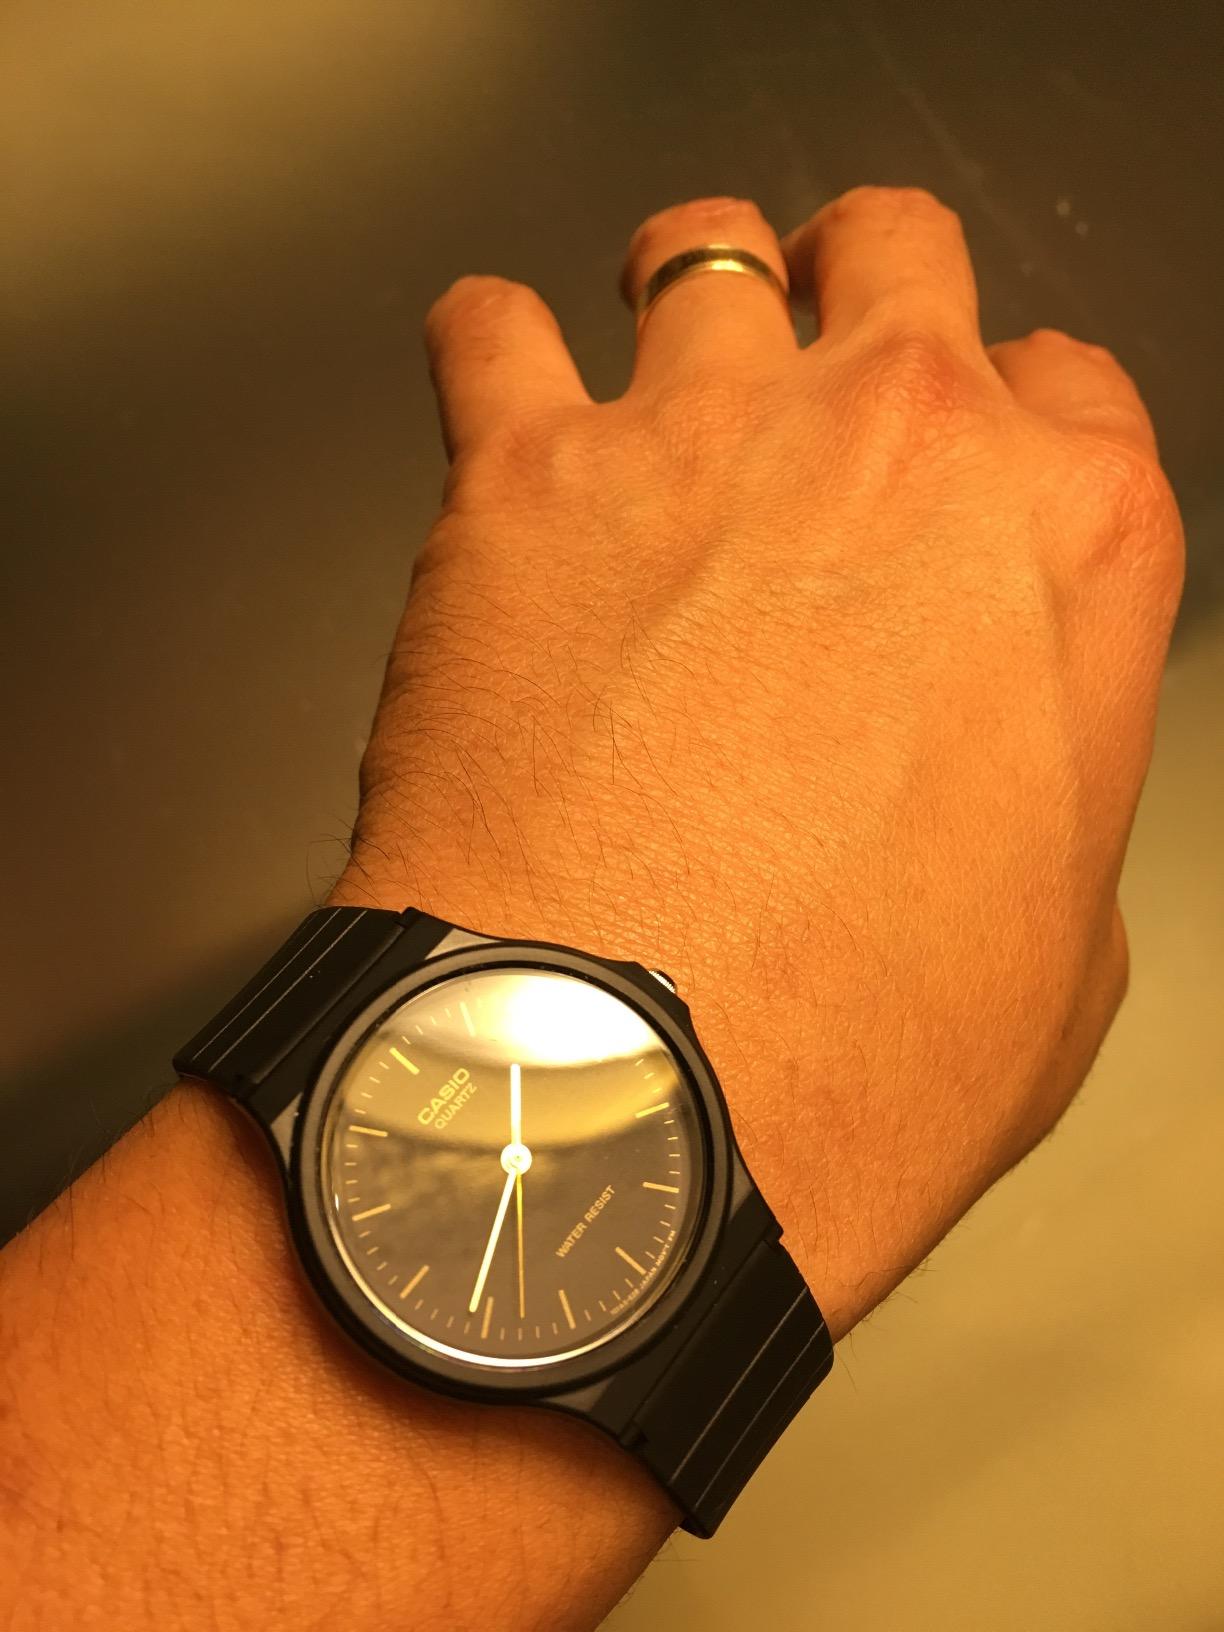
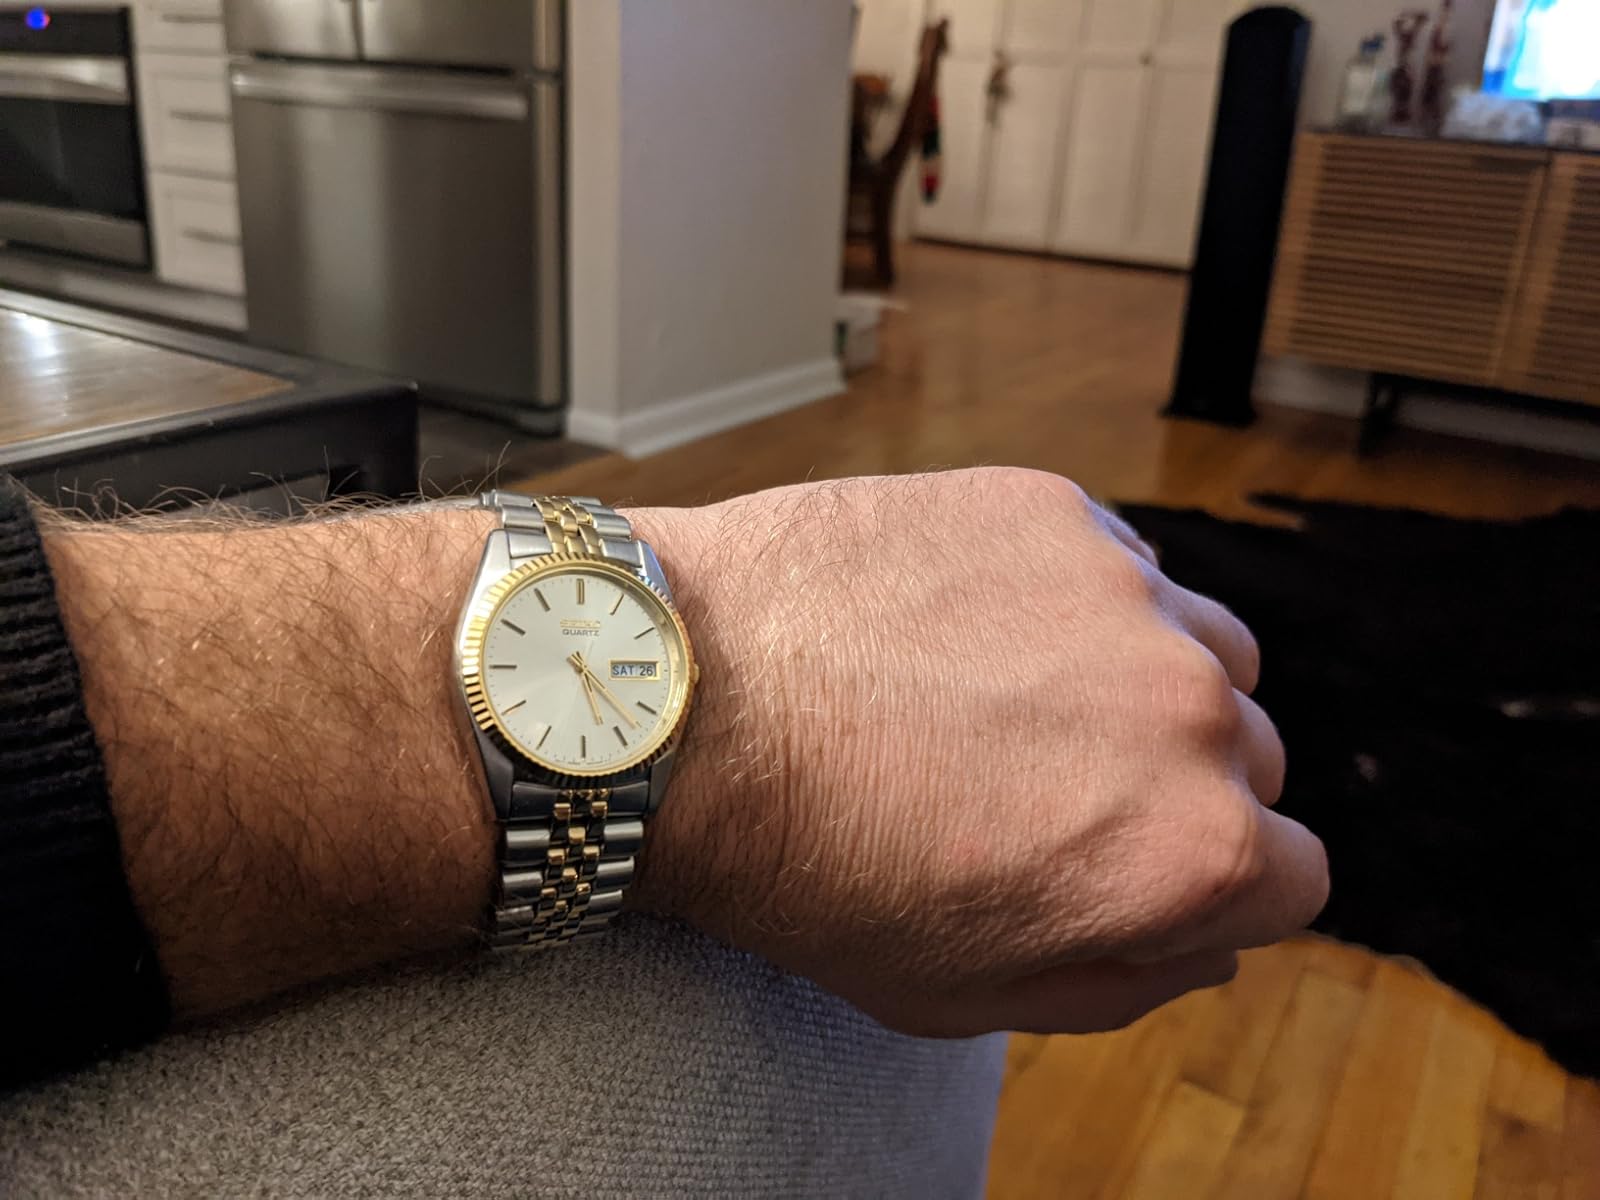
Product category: accessories_watch
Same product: no